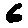
Label: 6